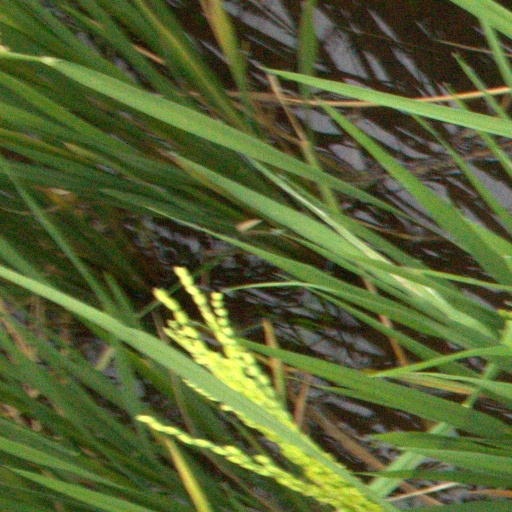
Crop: rice